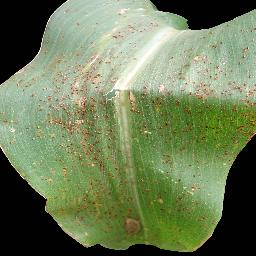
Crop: corn
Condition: (maize)_common_rust